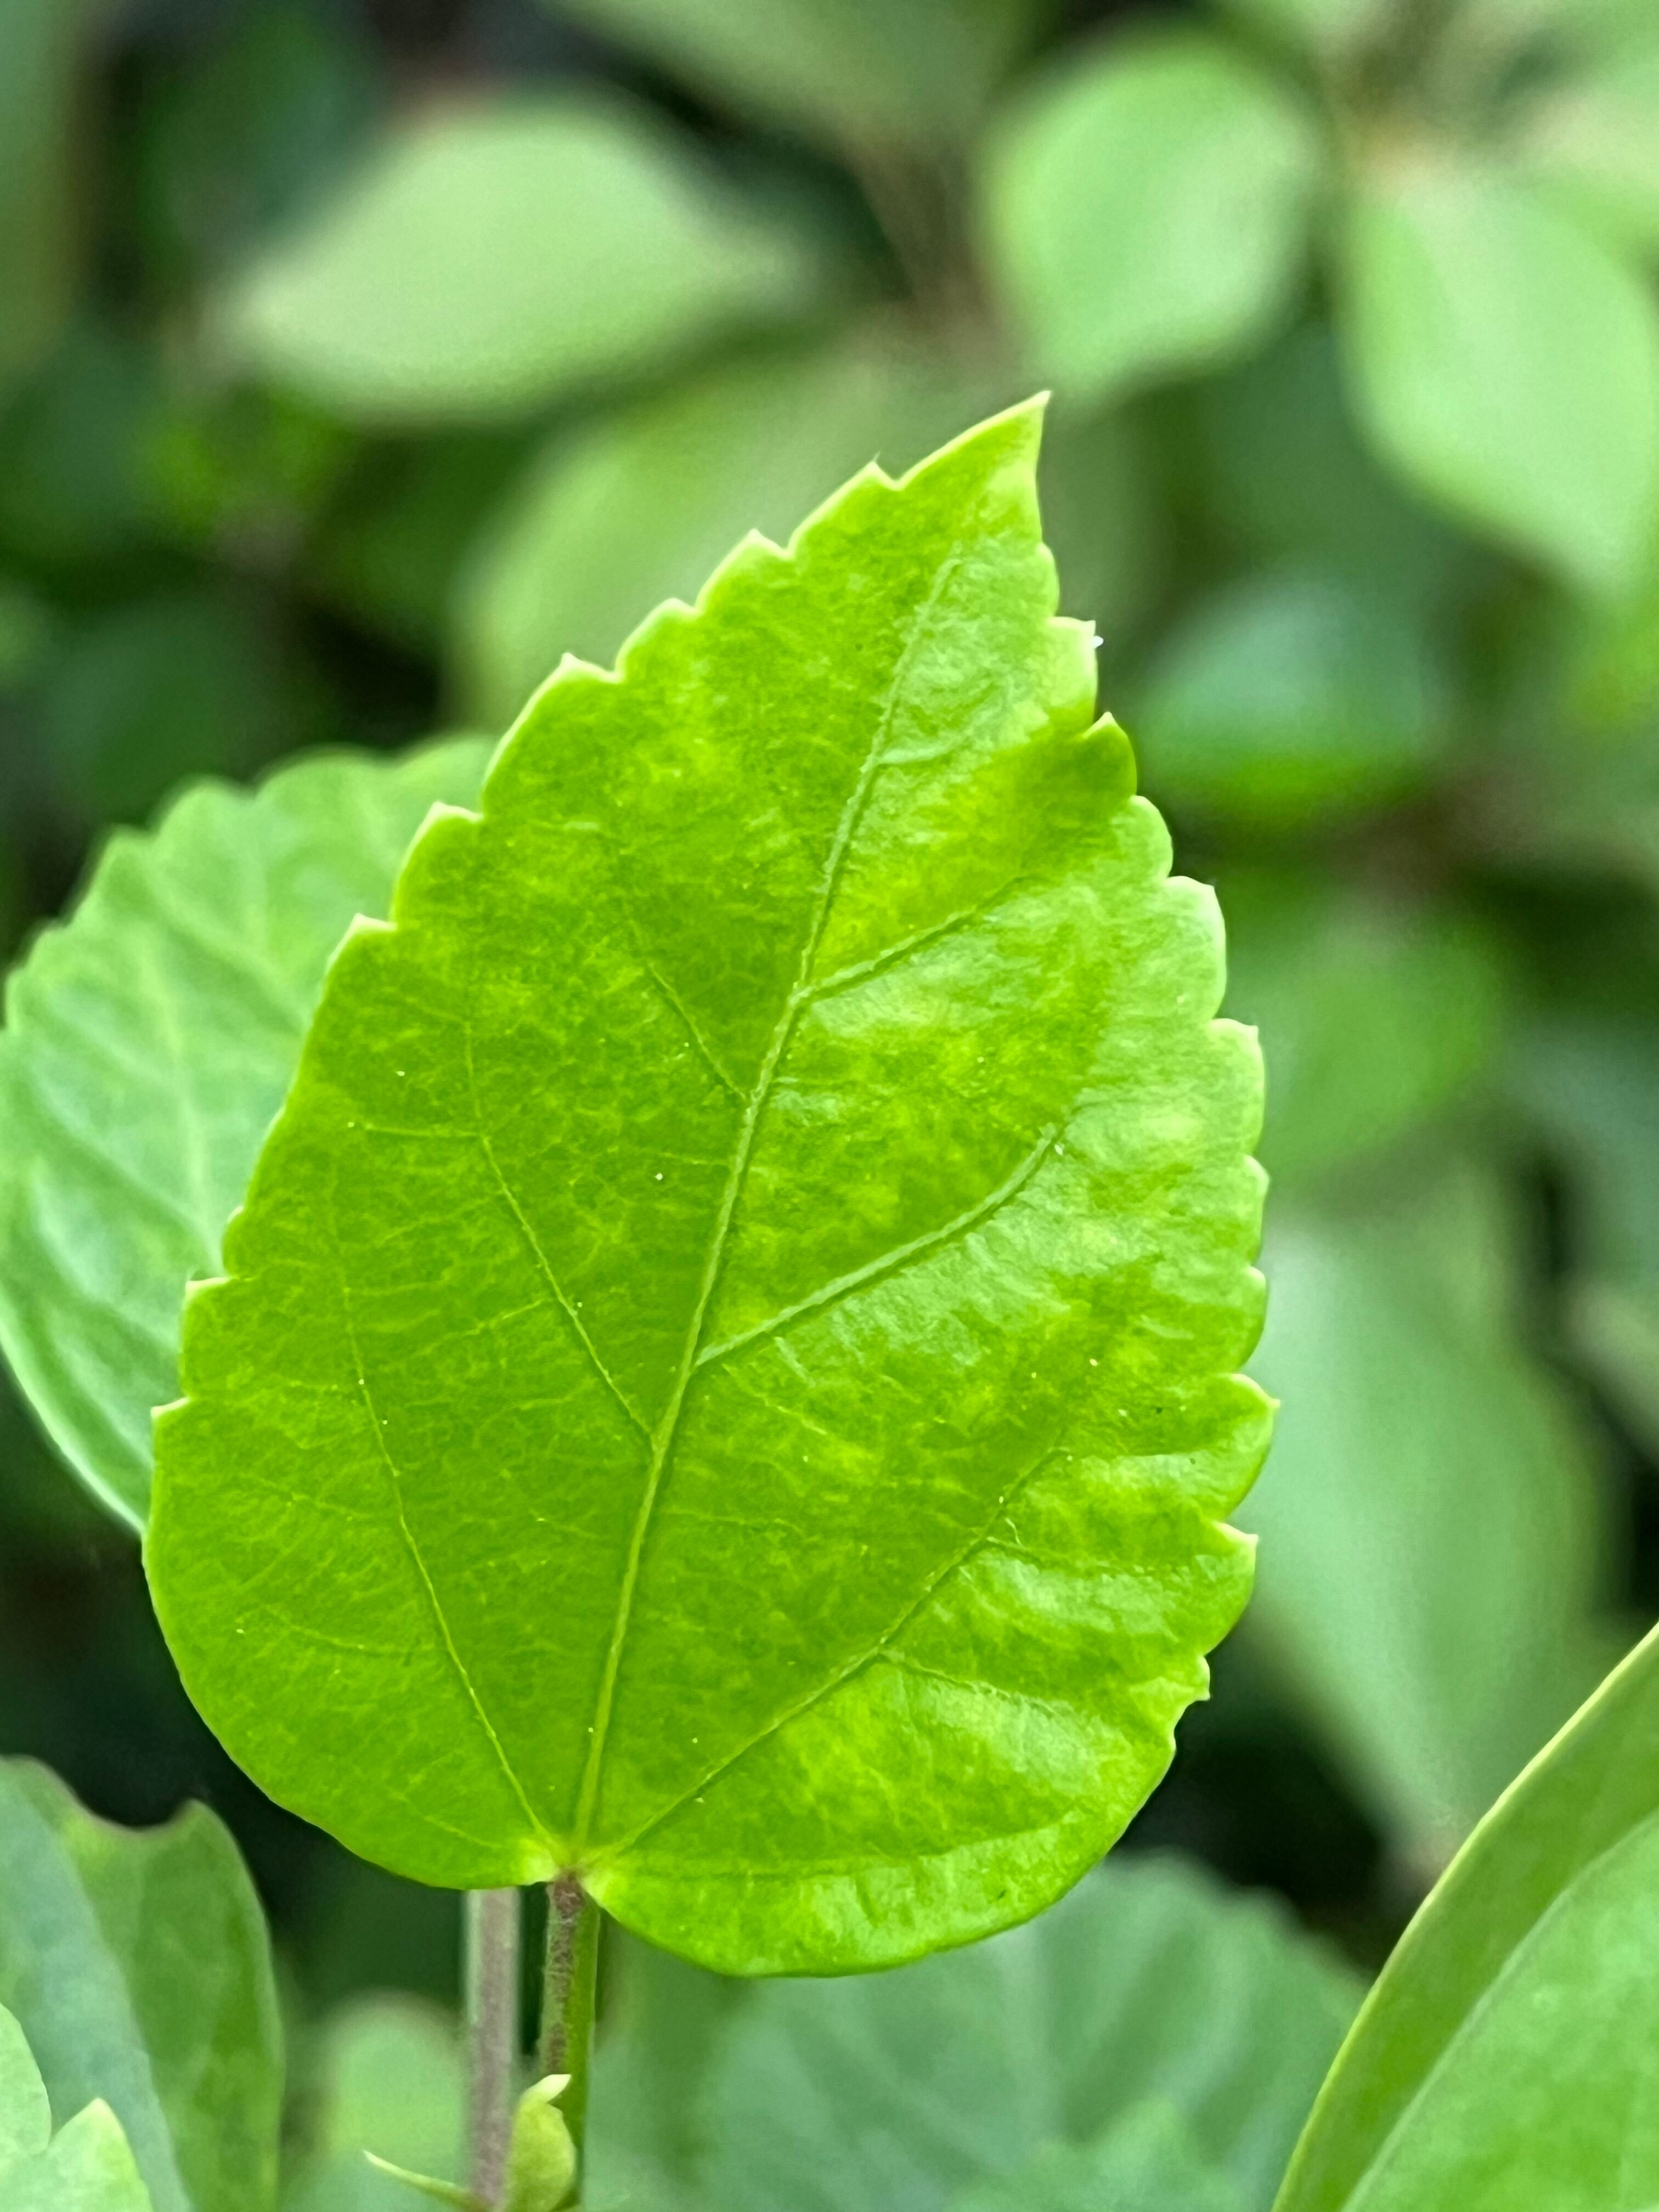
Plant species: hibiscus-rosa-sinensis